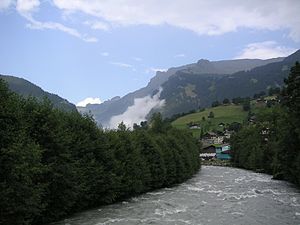
Lütschine
Schwarze Lütschine i Grindelwald
Lütschine er en flod i den schweiziske kanton Bern. Den er en biflod fra venstre til Aare.